Spanish coup of March 1939

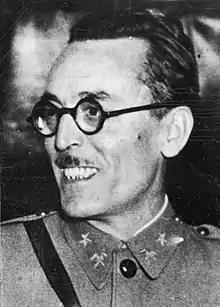
Segismundo Casado

In early 1939, the Anarchists were firmly opposed to what they saw as an almost unveiled Communist dictatorship in the Republican zone. The party leader Juan García Oliver, since early February on exile in Paris, declared that it was necessary to remove Negrín. Similar position was adopted by the Madrid Comité Regional de Defensa (CRD); though technically a sub-unit within larger Anarchist structure, in practice it emerged as the key Anarchist decision-making body. Its leaders were José García Pradas, Manuel Salgado Moreira and Eduardo Val Bescós, who acted as the party executive "troika". They had overwhelming support of the wide array of Anarchist organisations; a stormy plenary meeting of February 24 confirmed vehement hostility to the Communists and endorsed labors against “any sort of dictatorship”, though it remained inconclusive as to seeking peace with the Nationalists.